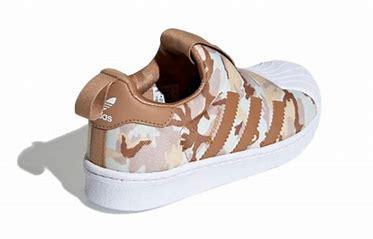
Brand: adidas
Model: originals BP Adidas Originals Superstar 360 C